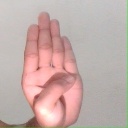
अक्षर: ब